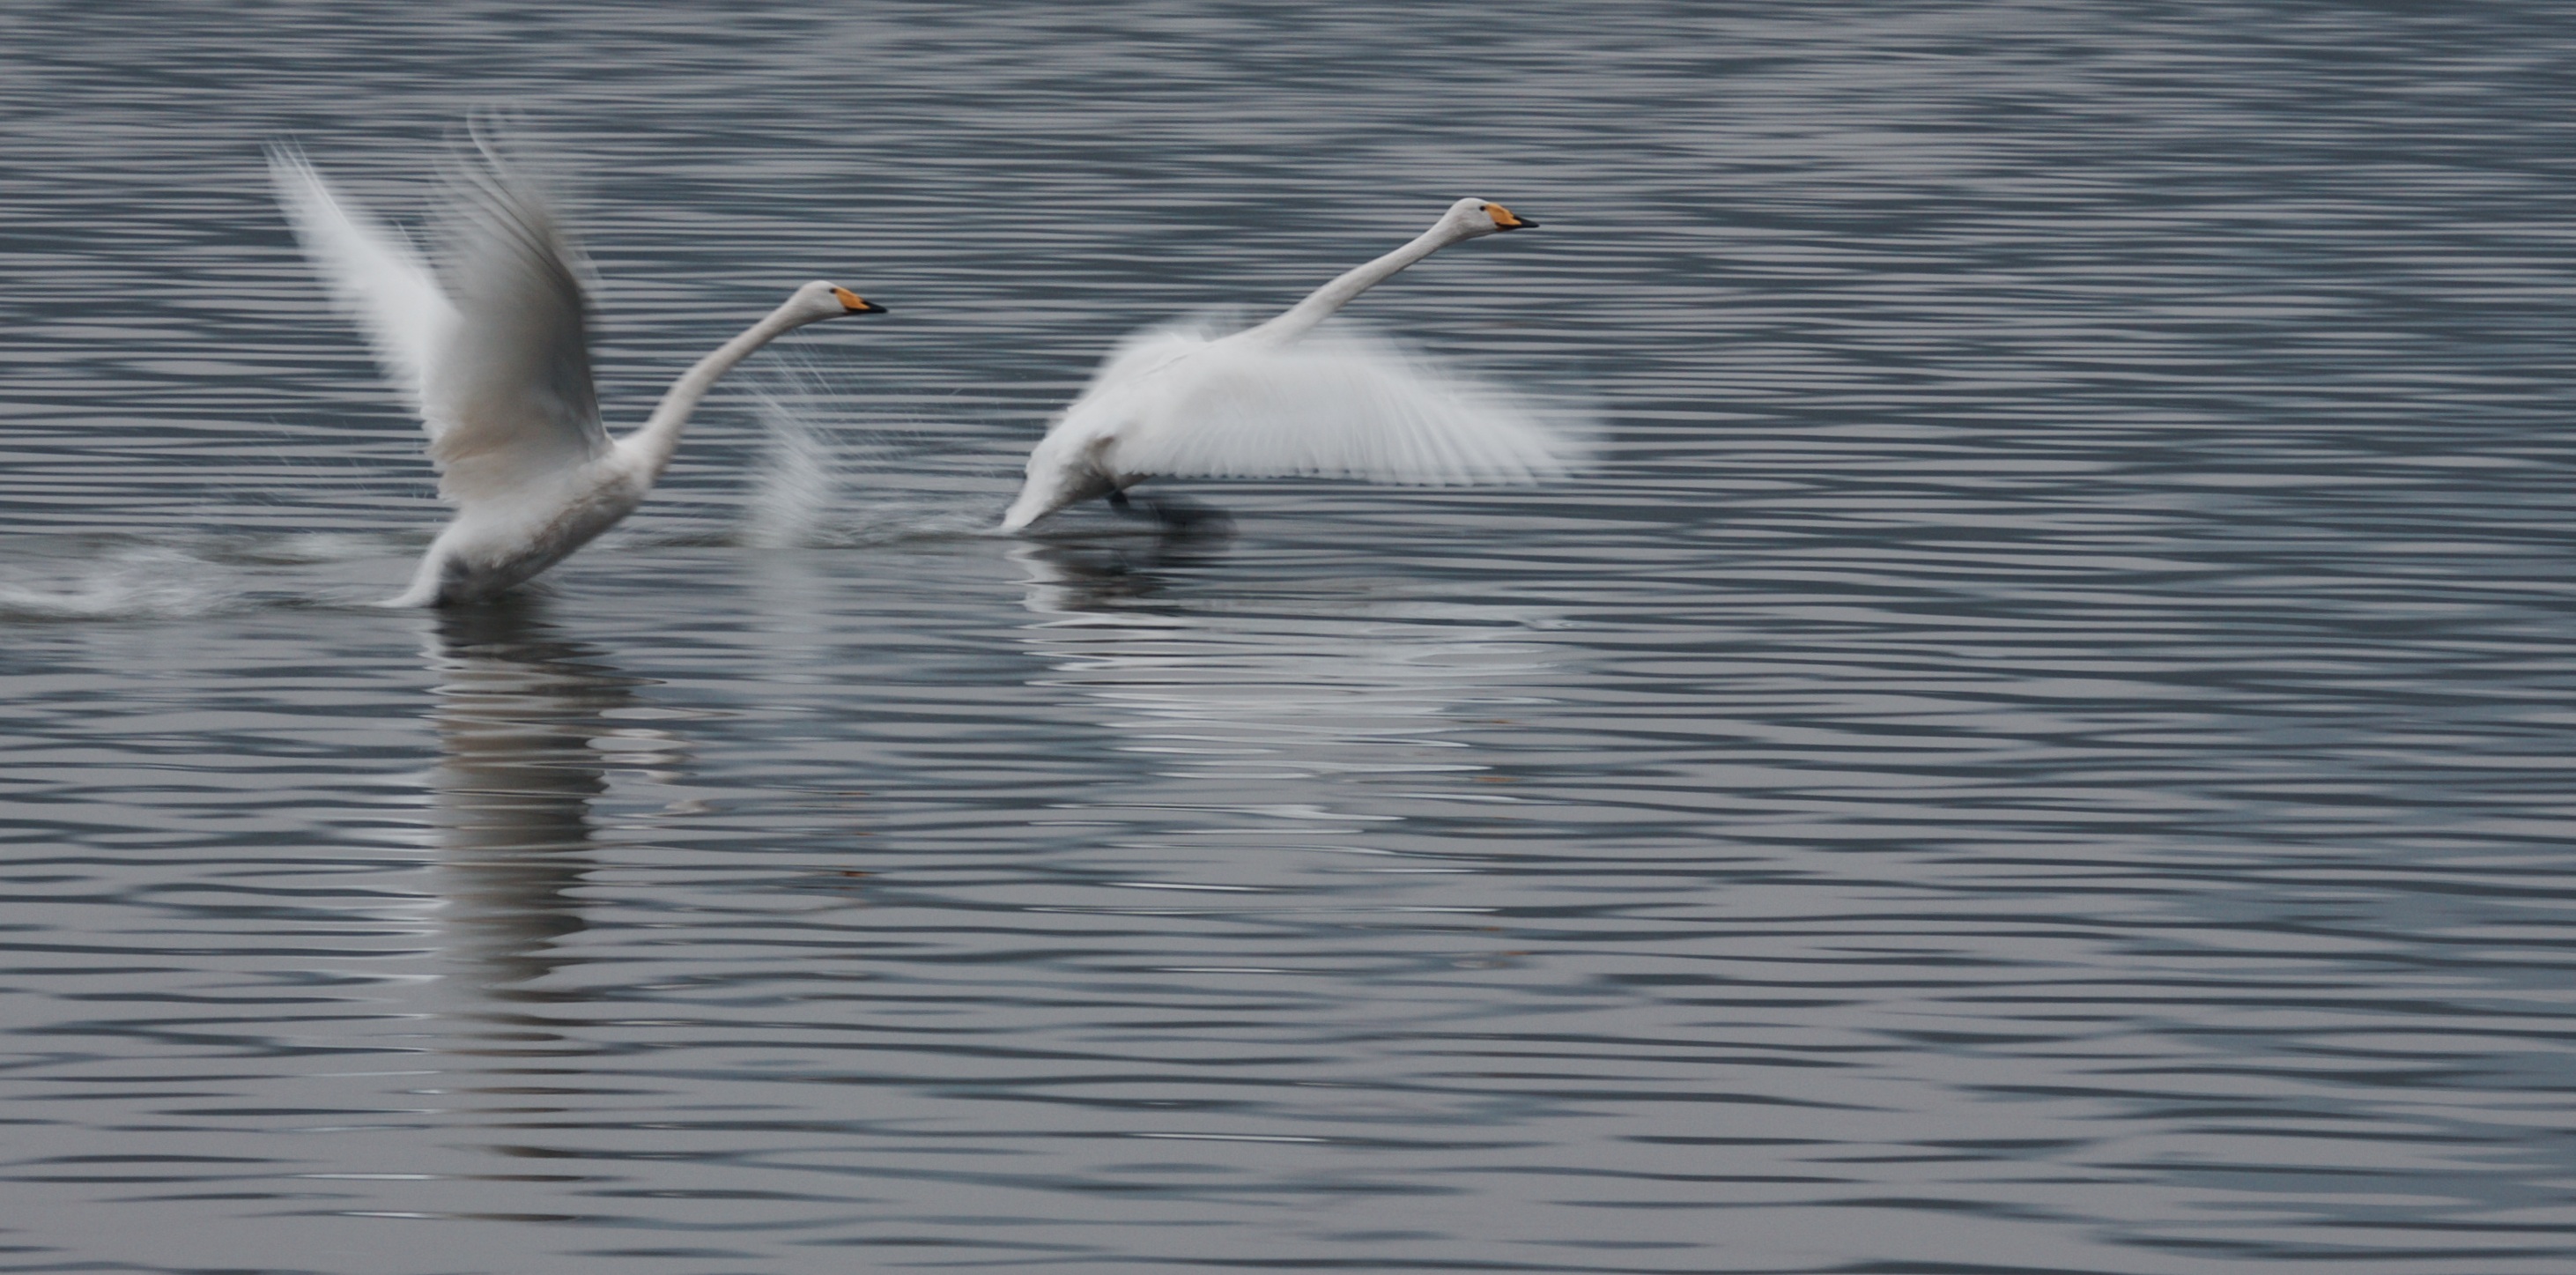
water, bird, wing, run, reflection, surface, birds, swan, competition, sports, wings, vertebrate, egret, heron, water bird, take off